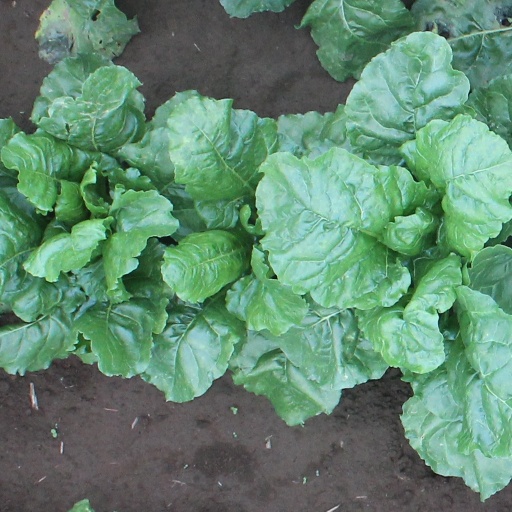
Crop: sugar beet